My Father's Dragon (2022 film)

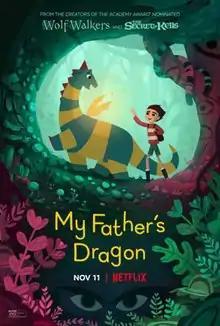
Official release poster

My Father's Dragon is a 2022 animated fantasy adventure comedy film directed by Nora Twomey with a screenplay by Meg LeFauve who co-wrote the story with John Morgan. It is based on the 1948 children's novel of the same name by Ruth Stiles Gannett. The film is also dedicated to Morgan who died from cancer during the film's production in March 2016. It stars the voices of Jacob Tremblay, Gaten Matarazzo, Golshifteh Farahani, Dianne Wiest, Rita Moreno, Chris O'Dowd, Judy Greer, Alan Cumming, Yara Shahidi, Jackie Earle Haley, Whoopi Goldberg, and Ian McShane.